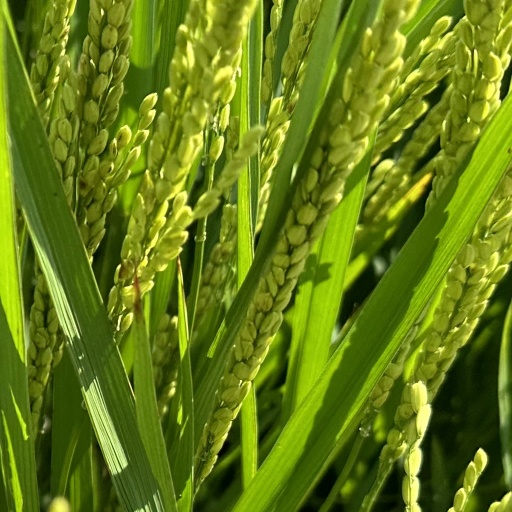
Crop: rice